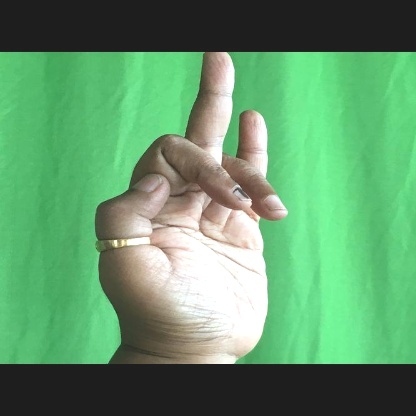
Mudra: Shukatundam